Parks in Colorado Springs, Colorado

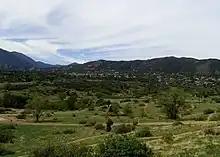
Bear Creek Dog Park trails

The city's dog parks includes the Bear Creek Dog Park in the western part of the city, Cheyenne Meadows Dog Park in the south, Palmer Park Dog Park in the north, and Rampart Dog Park, the northernmost park.